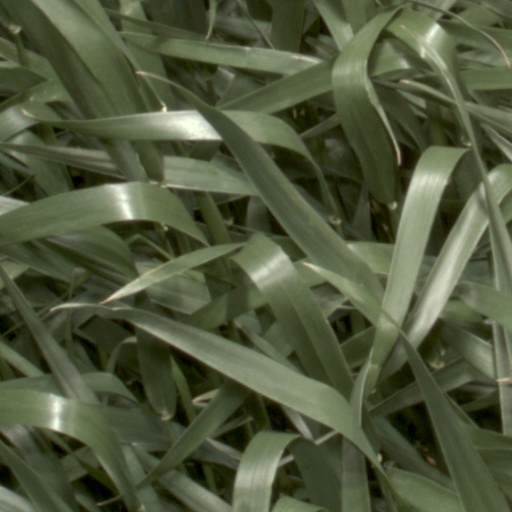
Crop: wheat